Hendrik van der Borcht II

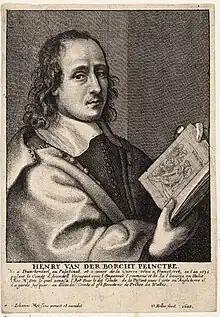
Etching by Wenceslaus Hollar in Het Gulden Cabinet, p 383

Hendrik van der Borcht II (8 March 1614, in Frankenthal – 29 June 1676) was a German Baroque painter.